Devin Saddle

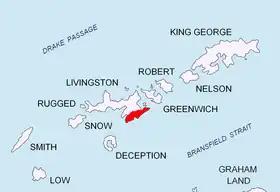
Location of Tangra Mountains on Livingston Island in the South Shetland Islands

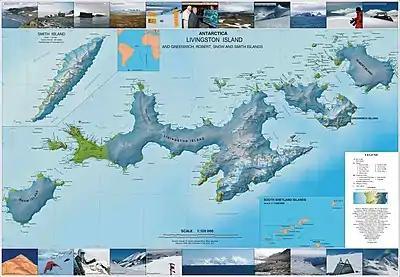
Topographic map of Livingston Island, Greenwich, Robert, Snow and Smith Islands

Devin Saddle (Devinska Sedlovina \'de-vin-ska se-dlo-vi-'na\) is a saddle of in the Tangra Mountains, Livingston Island located between Levski Ridge to the west and Delchev Ridge to the east. It is part of the divide between the glacial catchments of Iskar Glacier to the north and Magura Glacier to the south. It is named after the Bulgarian town of Devin. Devin (Bulgarian: Девин [ˈdɛvin]) is a spa town in Smolyan Province in the far south of Bulgaria.